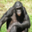
Label: chimpanzee